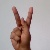
The image shows a hand gesture representing the letter 'K' in Indian Sign Language.